Port Elizabeth Harbour 0-4-0ST

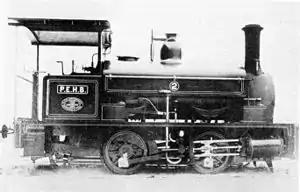
Port Elizabeth Harbour's no. 2, CGR no. 1016, SAR no. 01016, c. 1894, built by Black, Hawthorn & Co.

The Port Elizabeth Harbour 0-4-0ST of 1894 was a South African steam locomotive from the pre-Union era in the Cape of Good Hope.